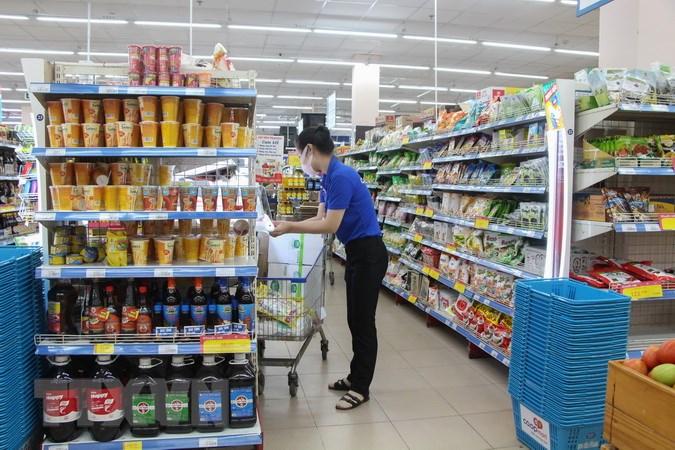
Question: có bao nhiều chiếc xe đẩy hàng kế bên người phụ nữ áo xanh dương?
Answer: có một chiếc xe đẩy hàng kế bên người phụ nữ áo xanh dương